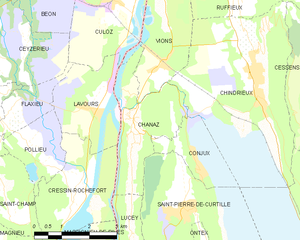
Carte des communes françaises
Chanaz est une commune française située dans le département de la Savoie, en région Auvergne-Rhône-Alpes.